House at 176 Prospect Avenue

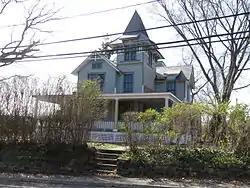

House at 176 Prospect Avenue is a historic home located at Sea Cliff in Nassau County, New York. It was built in 1886 and is a -story, clapboard residence with a cross-gable, slate-covered roof in the Queen Anne style. It features a 3-story square tower with a hipped roof and board and batten cornice.